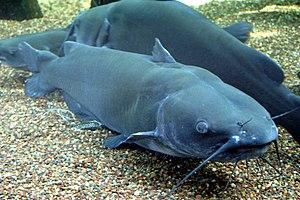
Ictalurus est un genre de poissons-chats.